Humvee

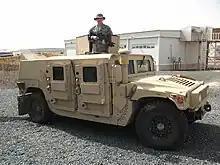
A U.S. Air Force airman in Southwest Asia stands in the ring mount of a FRAG-6–reinforced HMMWV, 2010

The soldier manning the exposed crew-served weapon on top of the vehicle is extremely vulnerable. In response, many HMMWVs have been fitted with basic gun shields or turrets, as was the case with M113 APCs after they were first deployed in Vietnam. The U.S. military is currently evaluating a new form of protection, developed by BAE Systems as well as systems designed by the Army, which are already in theater. The new gunner's seat is protected by high steel plates with bulletproof glass windows. Additionally, some HMMWVs have been fitted with a remotely operated CROWS weapon station, which slaves the machine gun to controls in the back seat so it can be fired without exposing the crew. The Boomerang anti-sniper system was also fielded by some HMMWVs in Iraq to immediately give troops the location of insurgents firing on them.